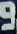
Number: 9